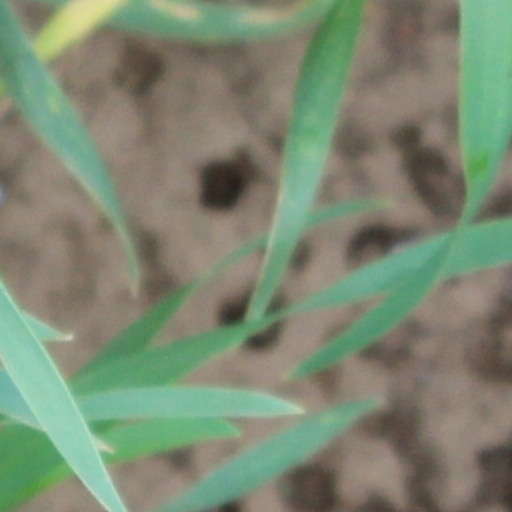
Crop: wheat